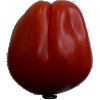
Label: tomato_heart